Moon landing

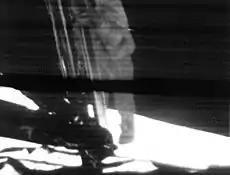
Still frame from a video transmission, taken moments before Neil Armstrong became the first human to step onto the surface of the Moon, at 02:56 UTC on 21 July 1969. An estimated 500 million people worldwide watched this event, the largest television audience for a live broadcast at that time.

A Moon landing or lunar landing is the arrival of a spacecraft on the surface of the Moon, including both crewed and robotic missions. The first human-made object to touch the Moon was Luna 2 in 1959.